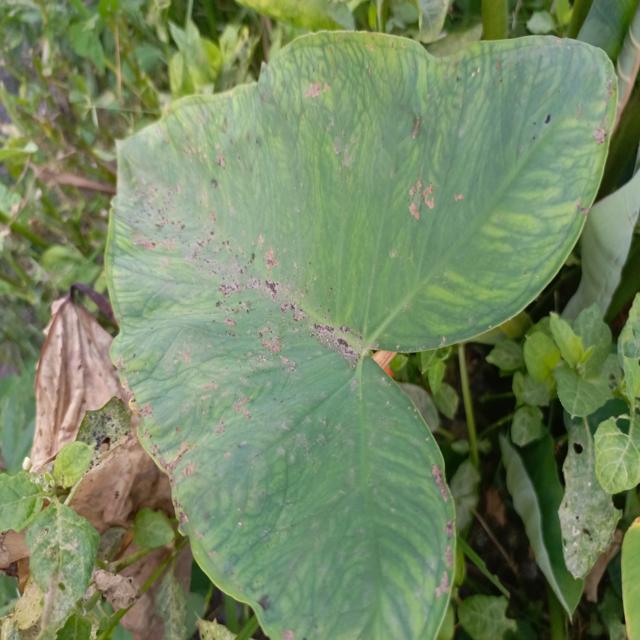
Label: Early_Blight